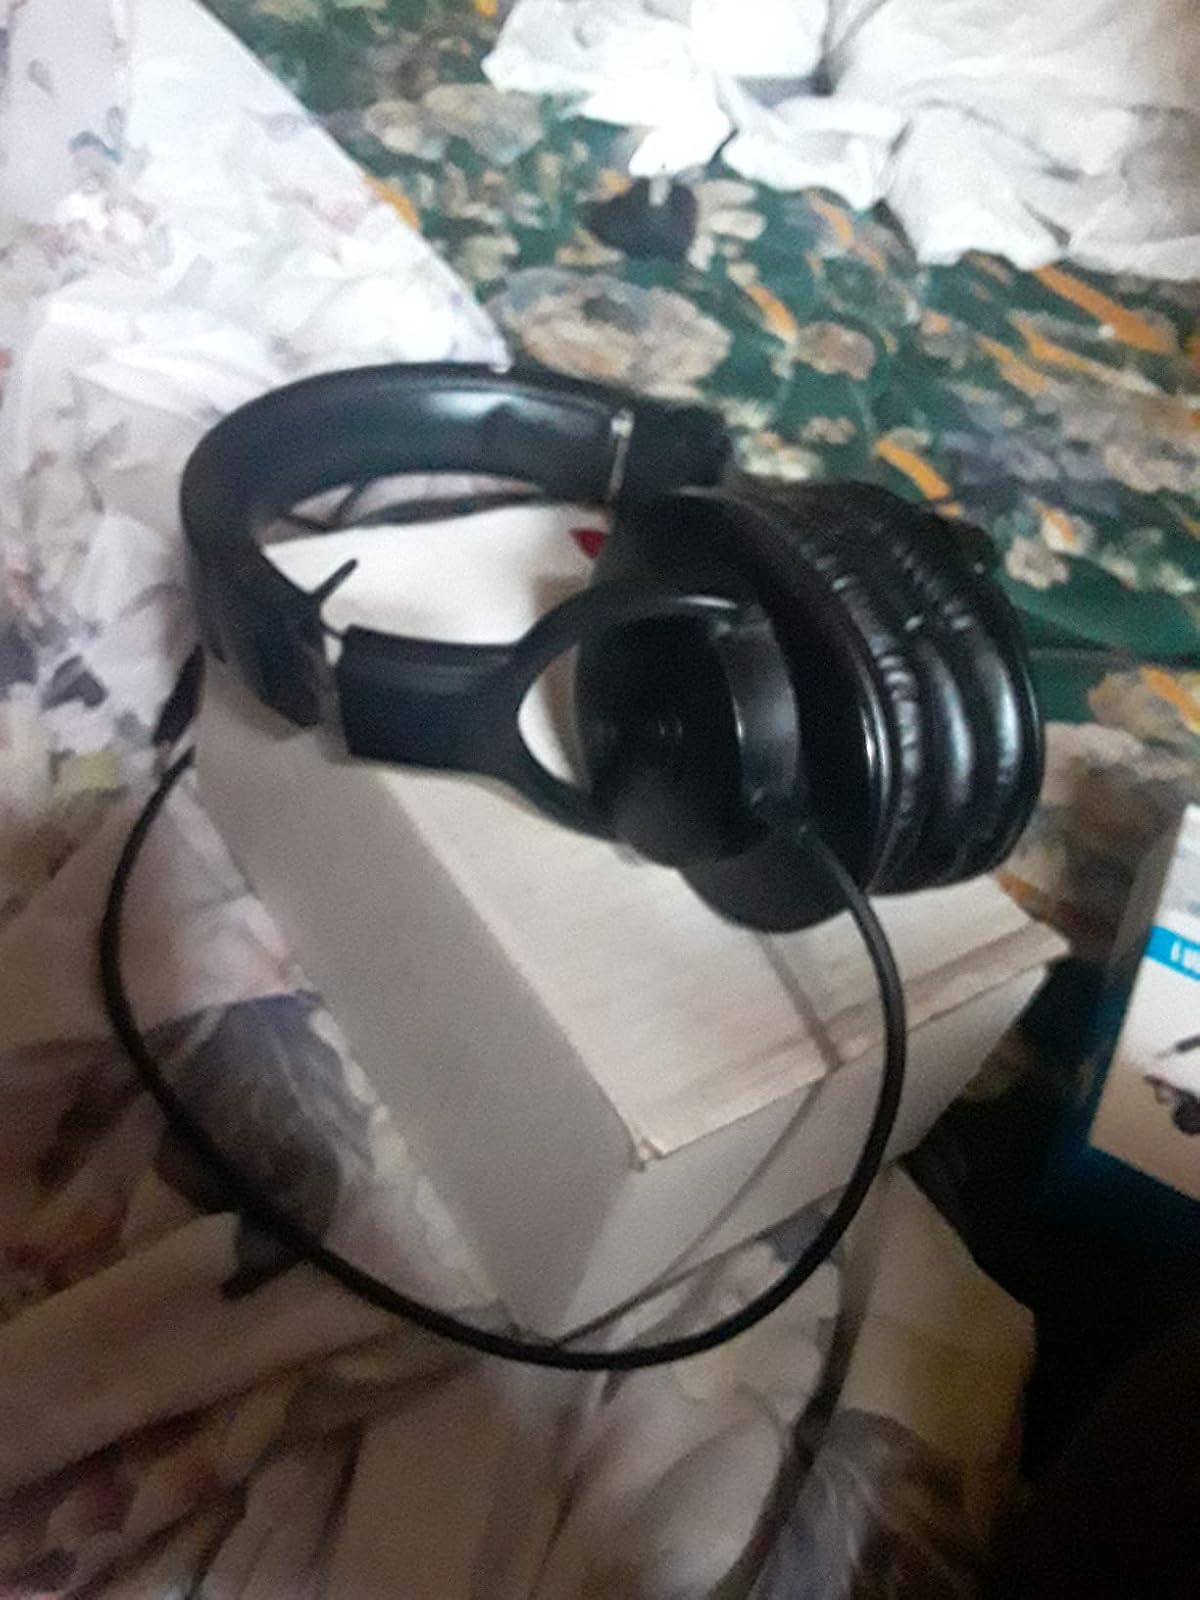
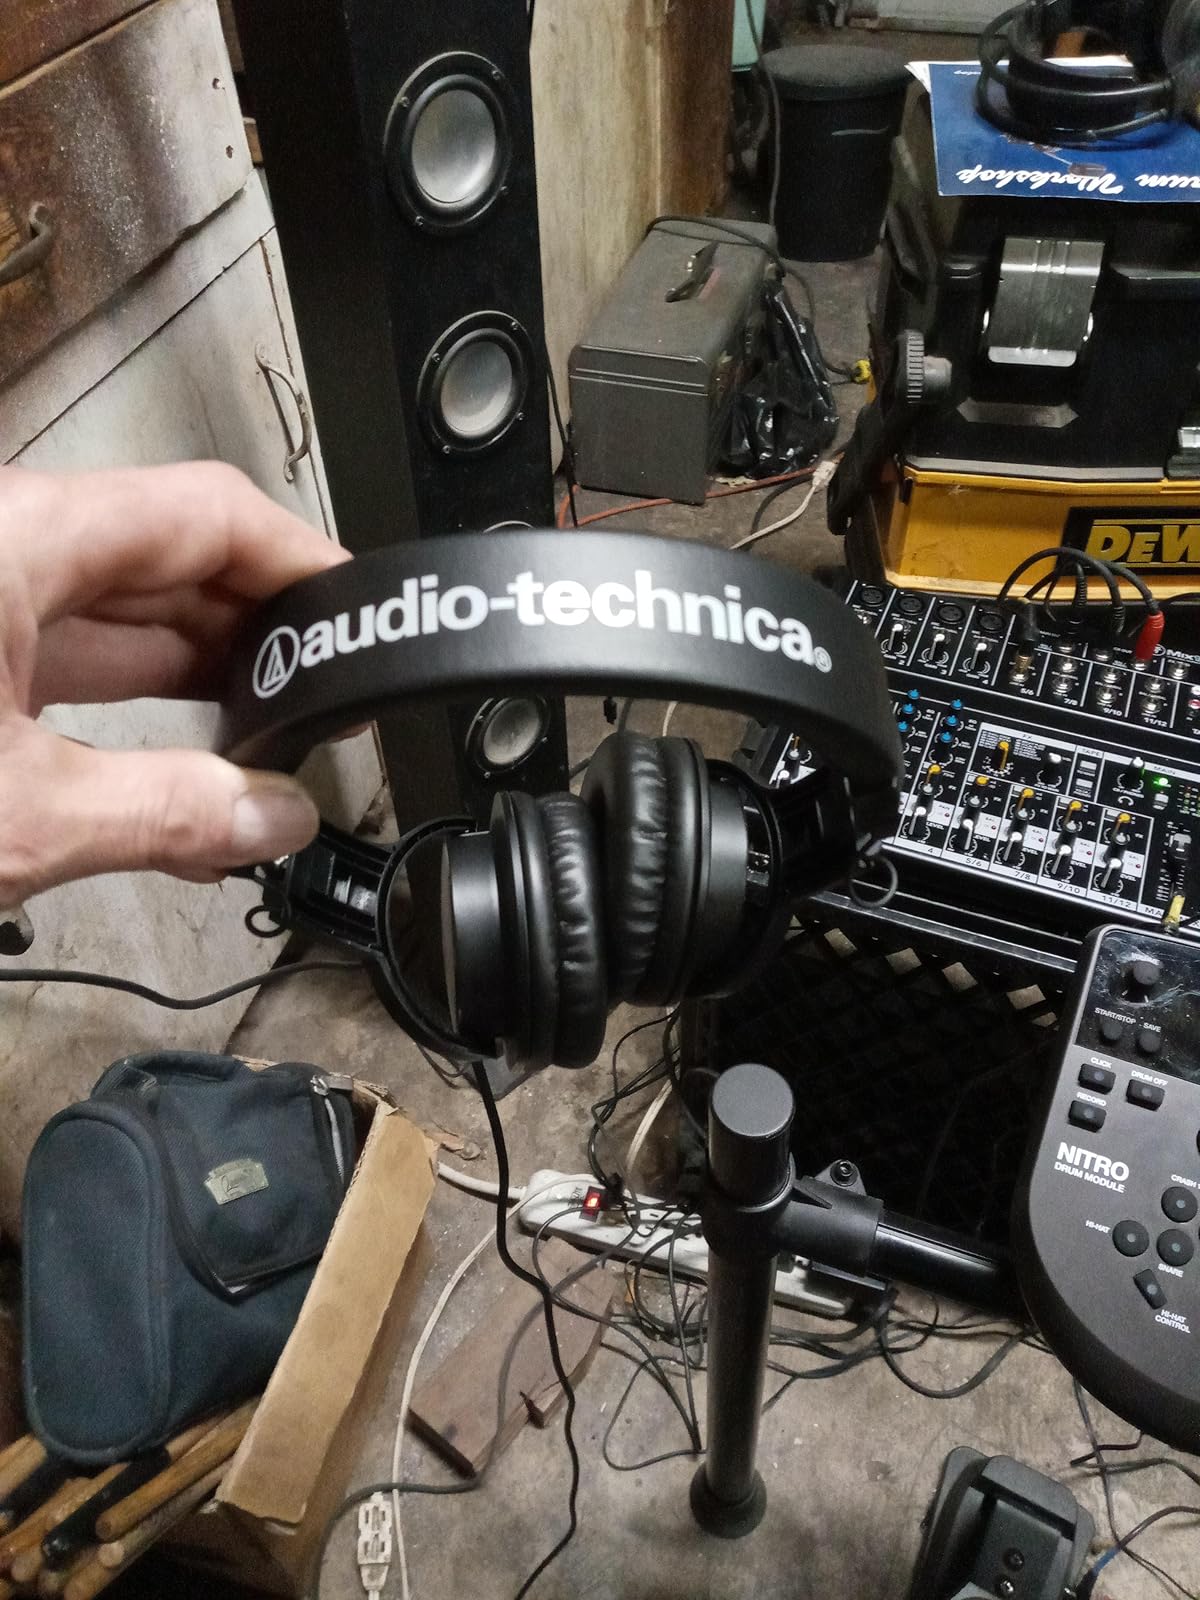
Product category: headphones
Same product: yes